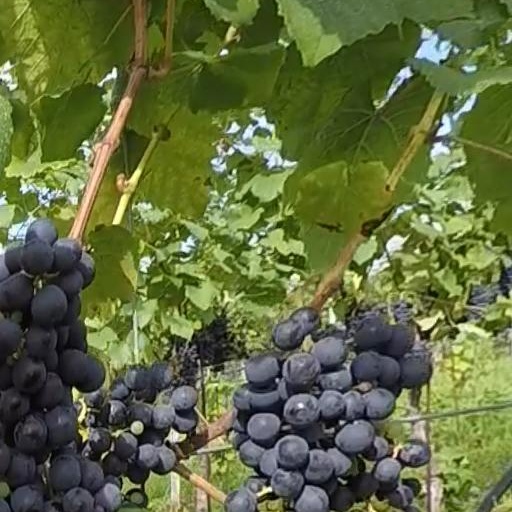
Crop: grape